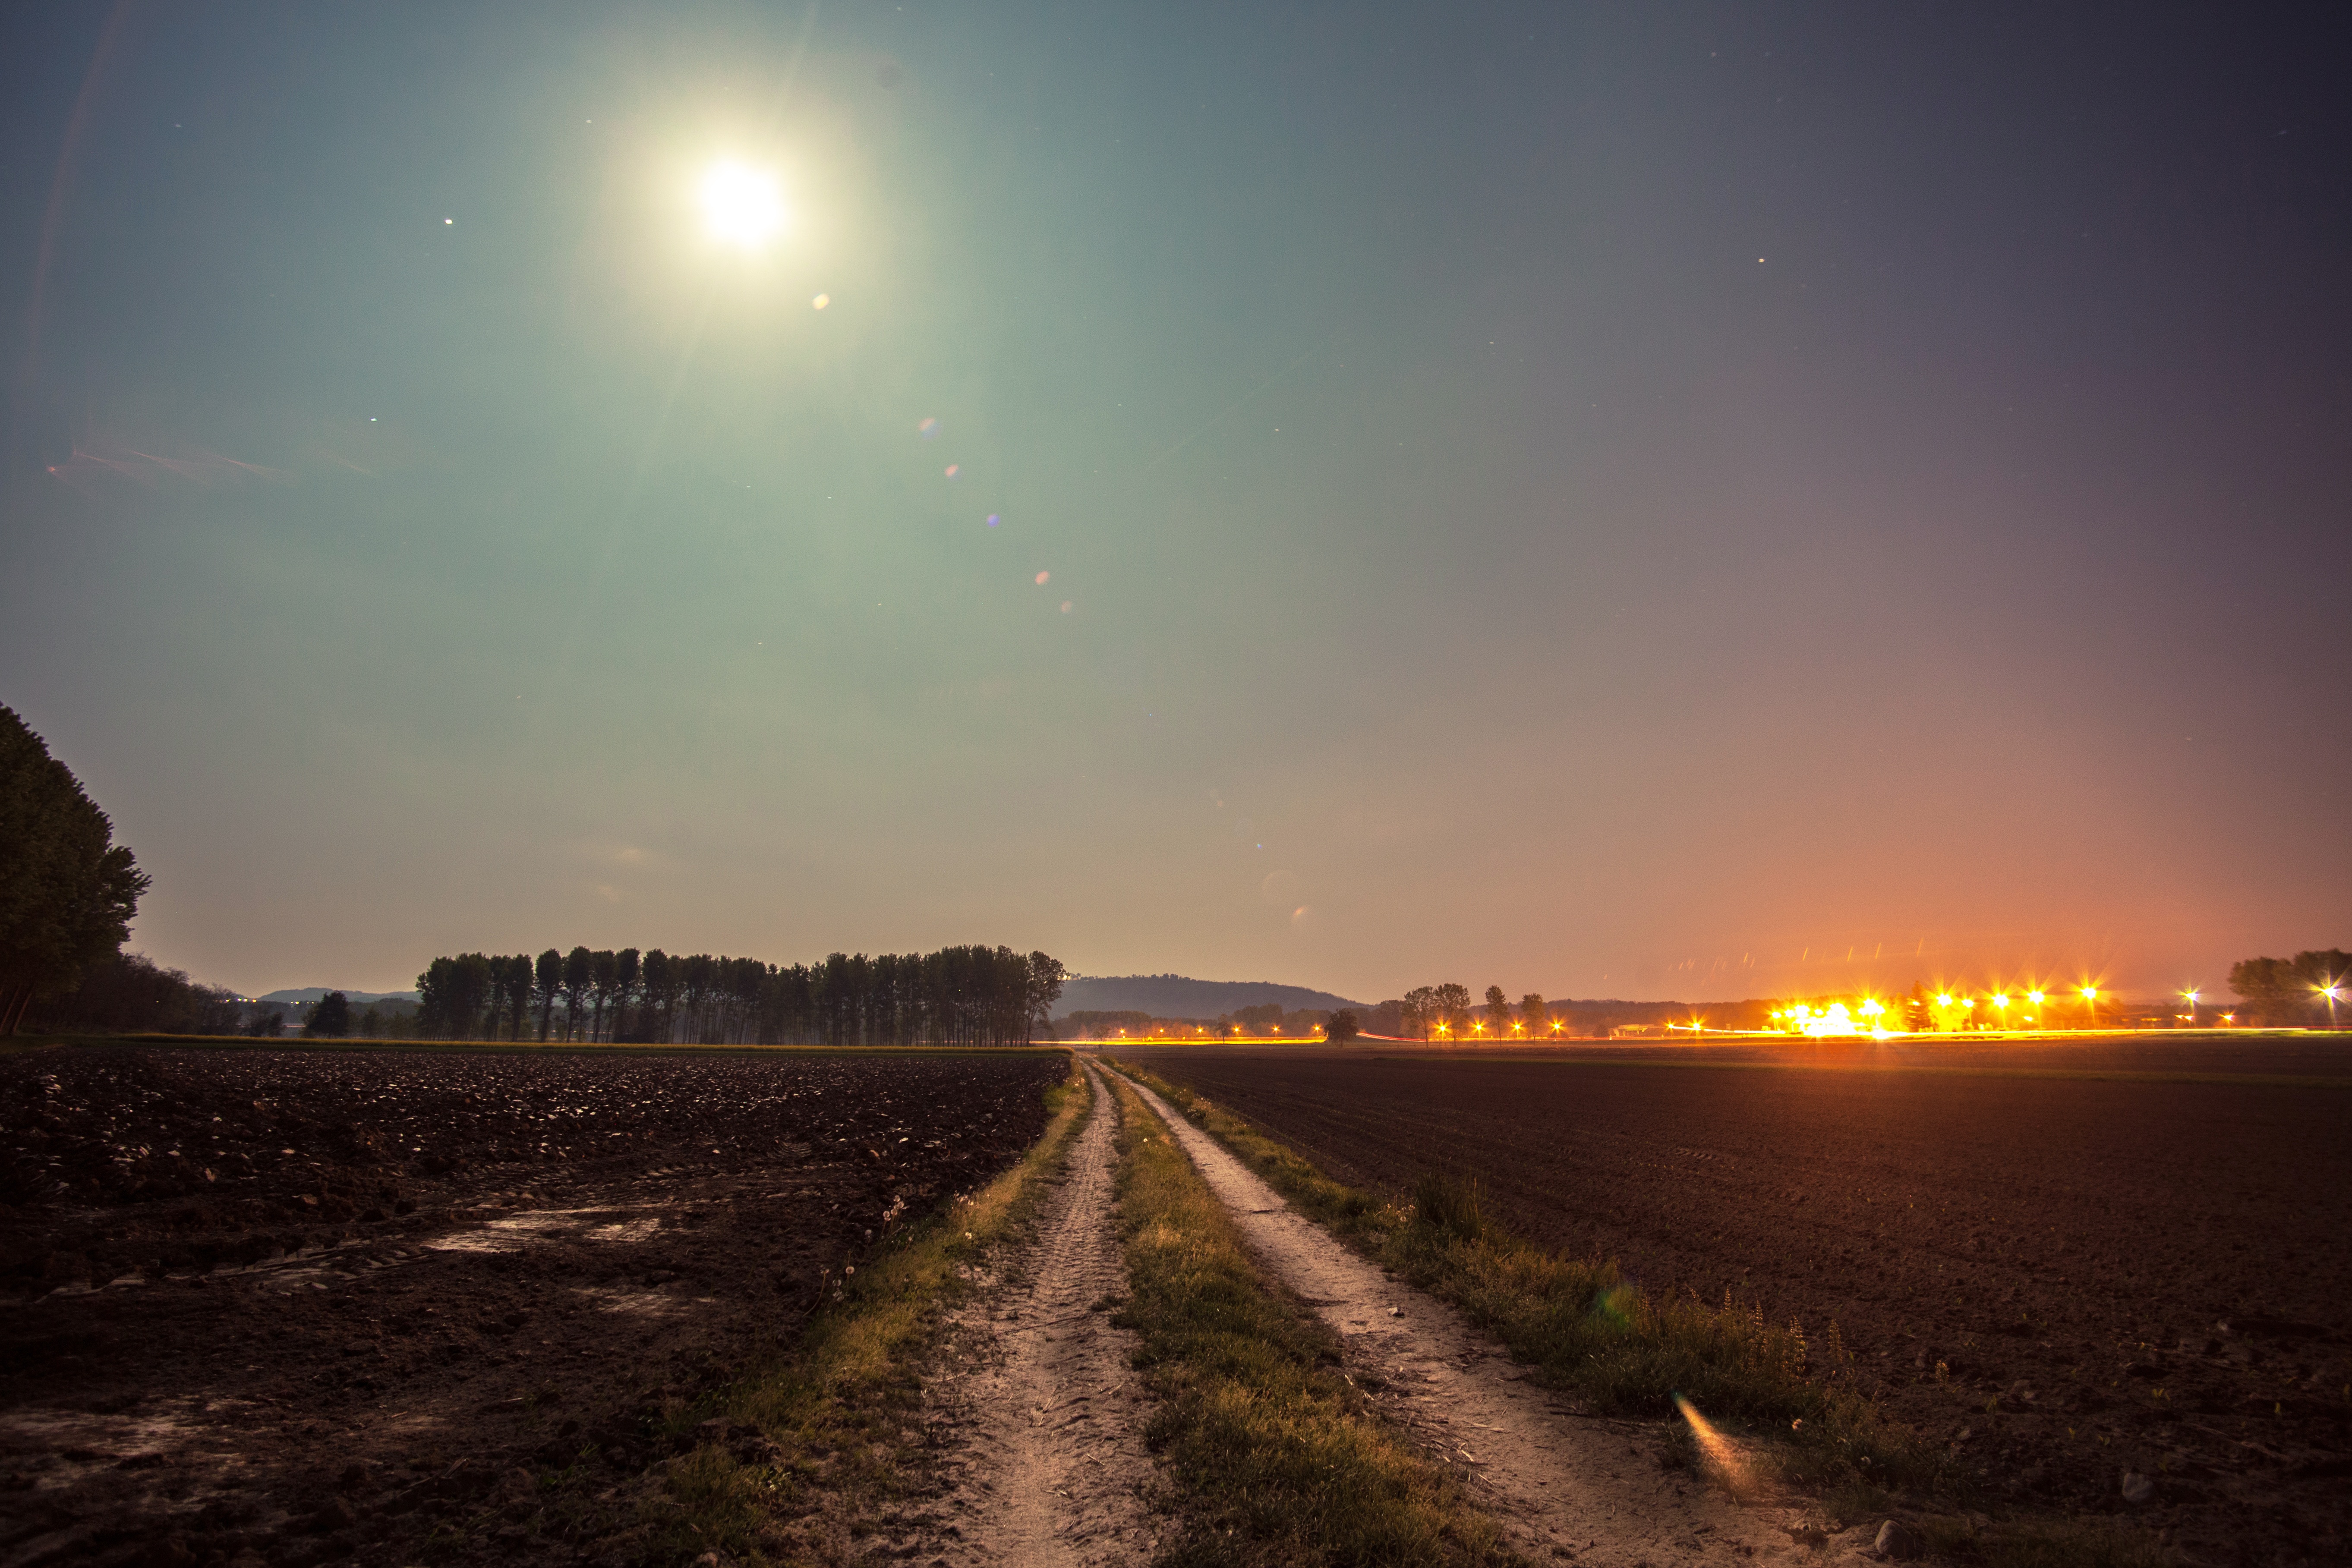
horizon, light, sky, sun, sunrise, sunset, field, night, countryside, sunlight, morning, dawn, dusk, evening, rural, darkness, full moon, moonlight, astronomical object, atmospheric phenomenon, atmosphere of earth